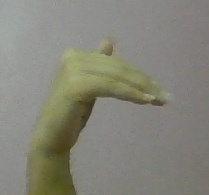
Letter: khaa